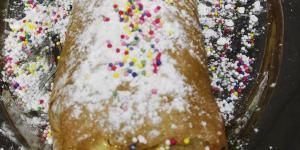
brazo de gitano de crema pastelera